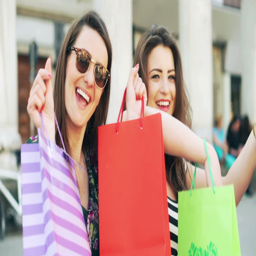
friends holding shopping bags and smiling to the camera